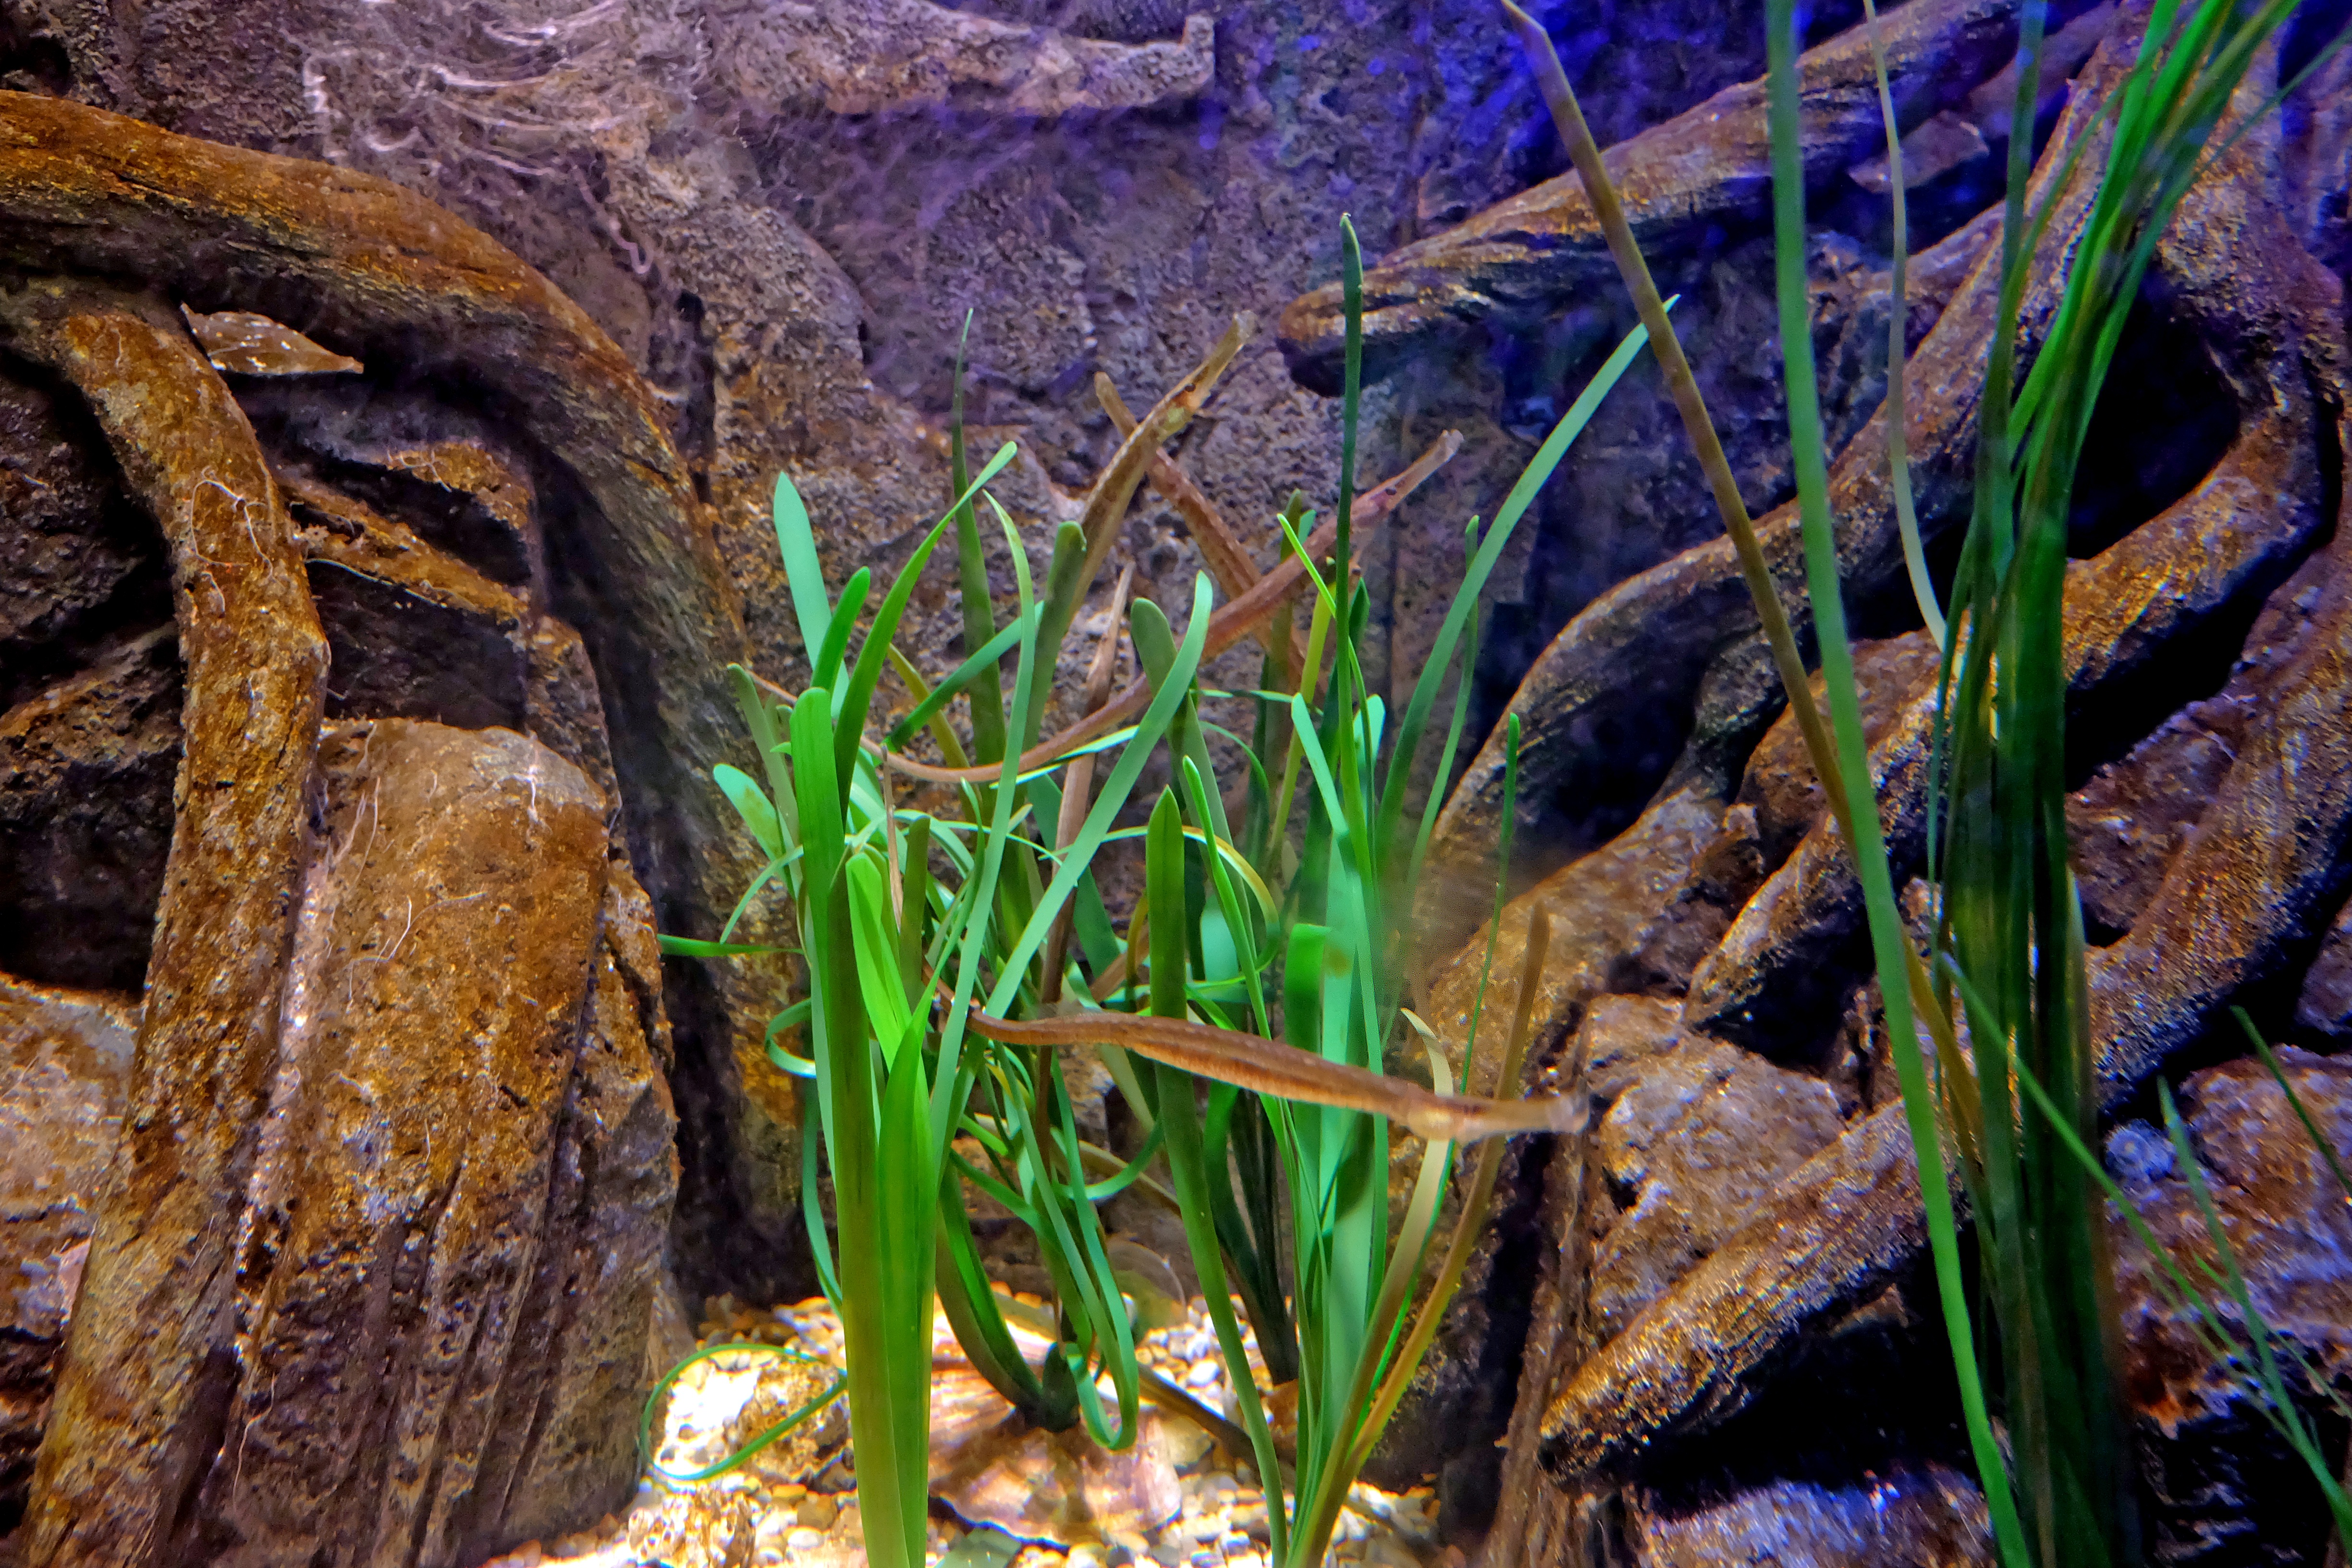
water, nature, wildlife, underwater, swim, biology, fish, fauna, aquarium, animals, aquatic plants, fish swarm, freshwater aquarium, lakes needles